Gutin Mountains

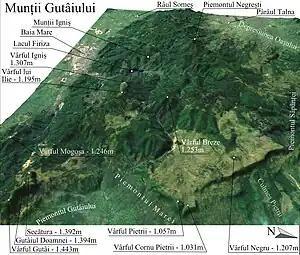
Gutin Mountains

The Gutin Mountains are a mountain range within the Vihorlat-Gutin Area of the Inner Eastern Carpathians. They are centered in Maramureș County in Romania, bordering Satu Mare County, and also stretching further towards northwest as the Oaș Mountains, and reaching the border with Zakarpattia Oblast in Ukraine.